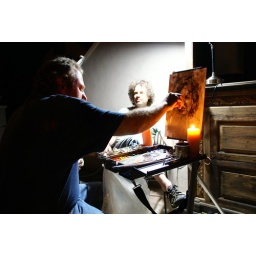
Miller lit with an impromptu desk lamp and the palette lit by candelight.